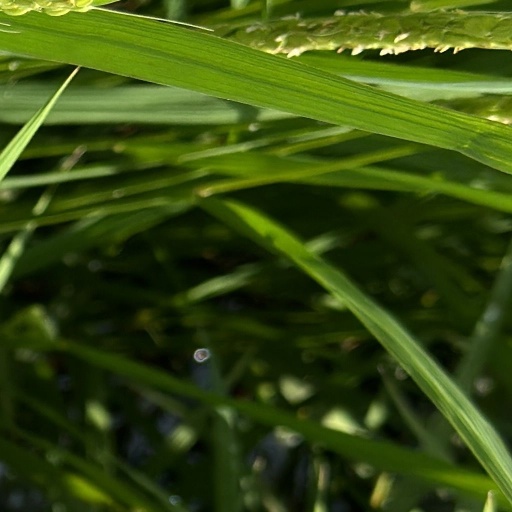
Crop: rice